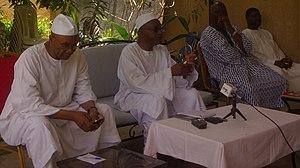
Conférence de presse de l'opposition. De gauche à droit Mahamat Al-Habo, Saleh Kezabo, N J. D. Danadji, à N’Djamena, Tchad, 7 août 2016. (VOA/André Kodmadjingar)